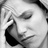
Emotion: sad